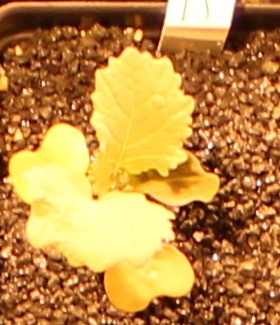
Label: Canola